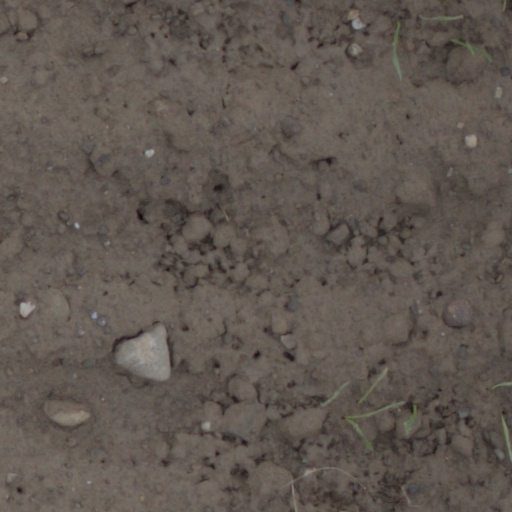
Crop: wheat